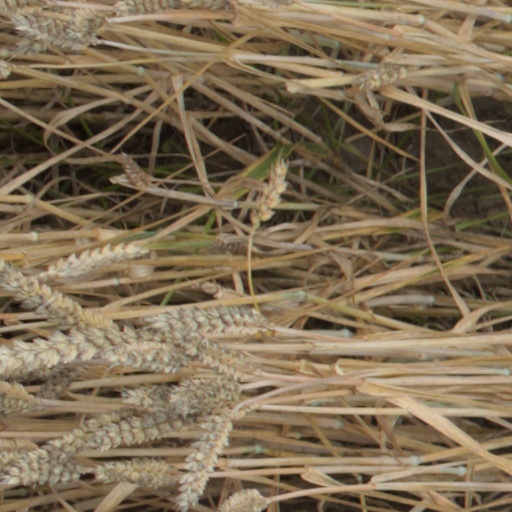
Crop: wheat